Bad Wimpfen

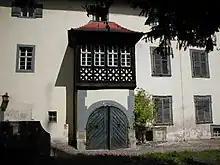
"Wormser Hof", portal of 1566

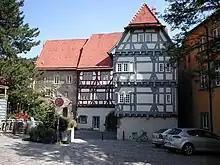
"Bürgerspital" with museum

Since 2003 the Wimpfen open-air shows open-air plays in front of the historical old scenery of the town.